Chad Basin National Park

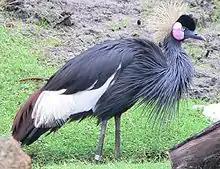
Black crowned crane

The Chingurmi-Duguma sector is in the Bama Local Government Area of Borno State, adjoining the Waza National Park in the Republic of Cameroon, around coordinates . It has an area of , with a stratified topology. The northern part is within the Sahel zone while southern sector has a typical Sudan–Guinea savanna ecology, and includes "Acacia"-"Balanites" woodlands separated by dense stands of elephant grass and sorghum.